Sławomir Podsiadło

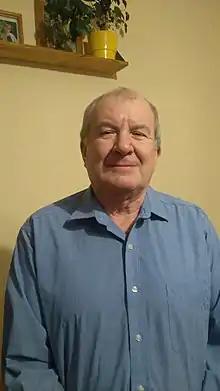
Sławomir Podsiadło

Sławomir Podsiadło is a Polish chemist. He studied chemistry at the Faculty of Chemistry of the Warsaw University of Technology. After graduating in 1974, he joined the staff of the Faculty of Chemistry of the Warsaw University of Technology. In 1980 he received a PhD degree and in 1990 he was granted a DSc degree. In 1991 he was appointed the head of the Laboratory of Non-oxygen Compounds at Faculty of Chemistry of the Warsaw University of Technology. Sławomir Podsiadło is the author of 85 original scientific publications, 12 patents and three books in the area of non-oxygen compounds and nanotechnology.